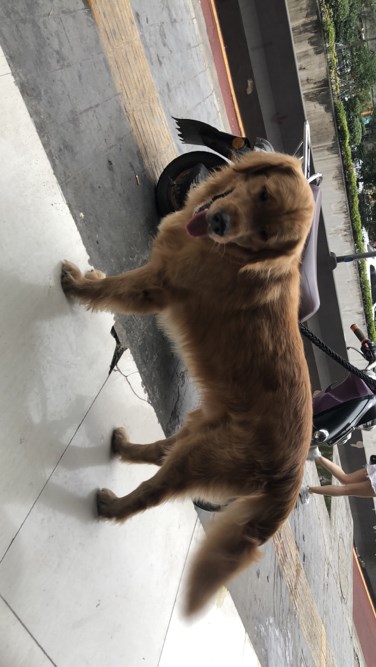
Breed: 5355-n000126-golden_retriever